Josip Vrhovec

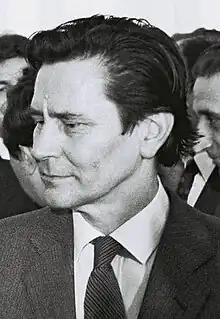
Vrhovec in 1980

Josip Vrhovec (9 February 1926 – 14 February 2006) was a Yugoslav and Croatian communist official, best known for serving as Yugoslav Minister of Foreign Affairs between 1978 and 1982, and the Chairman of the League of Communists of Croatia (SKH) from 1982 to 1984.